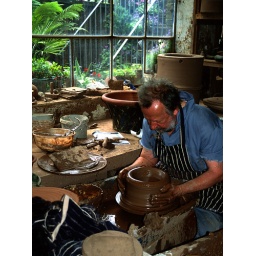
One of my favourite places in the world... Columbia Road flower market in Bethnal Green, London.